Padak (film)

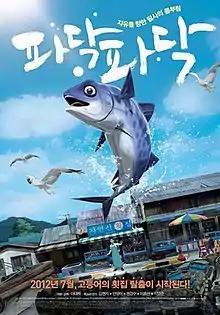
South Korean film poster

Swimming to Sea is a 2012 South Korean adult animated musical survival horror drama film written and directed by Dae-Hee Lee. It stars Hyen-jee Kim, Young-jun Si, Young-mi Ahn, Kyeng-soo Hyen and Ho-san Lee. It premiered at the 2012 Jeonju International Film Festival, and was released on July 25, 2012 to South Korean theaters. It was later distributed on Steam on June 6, 2016 as Padak by the comic book publisher eigoMANGA.